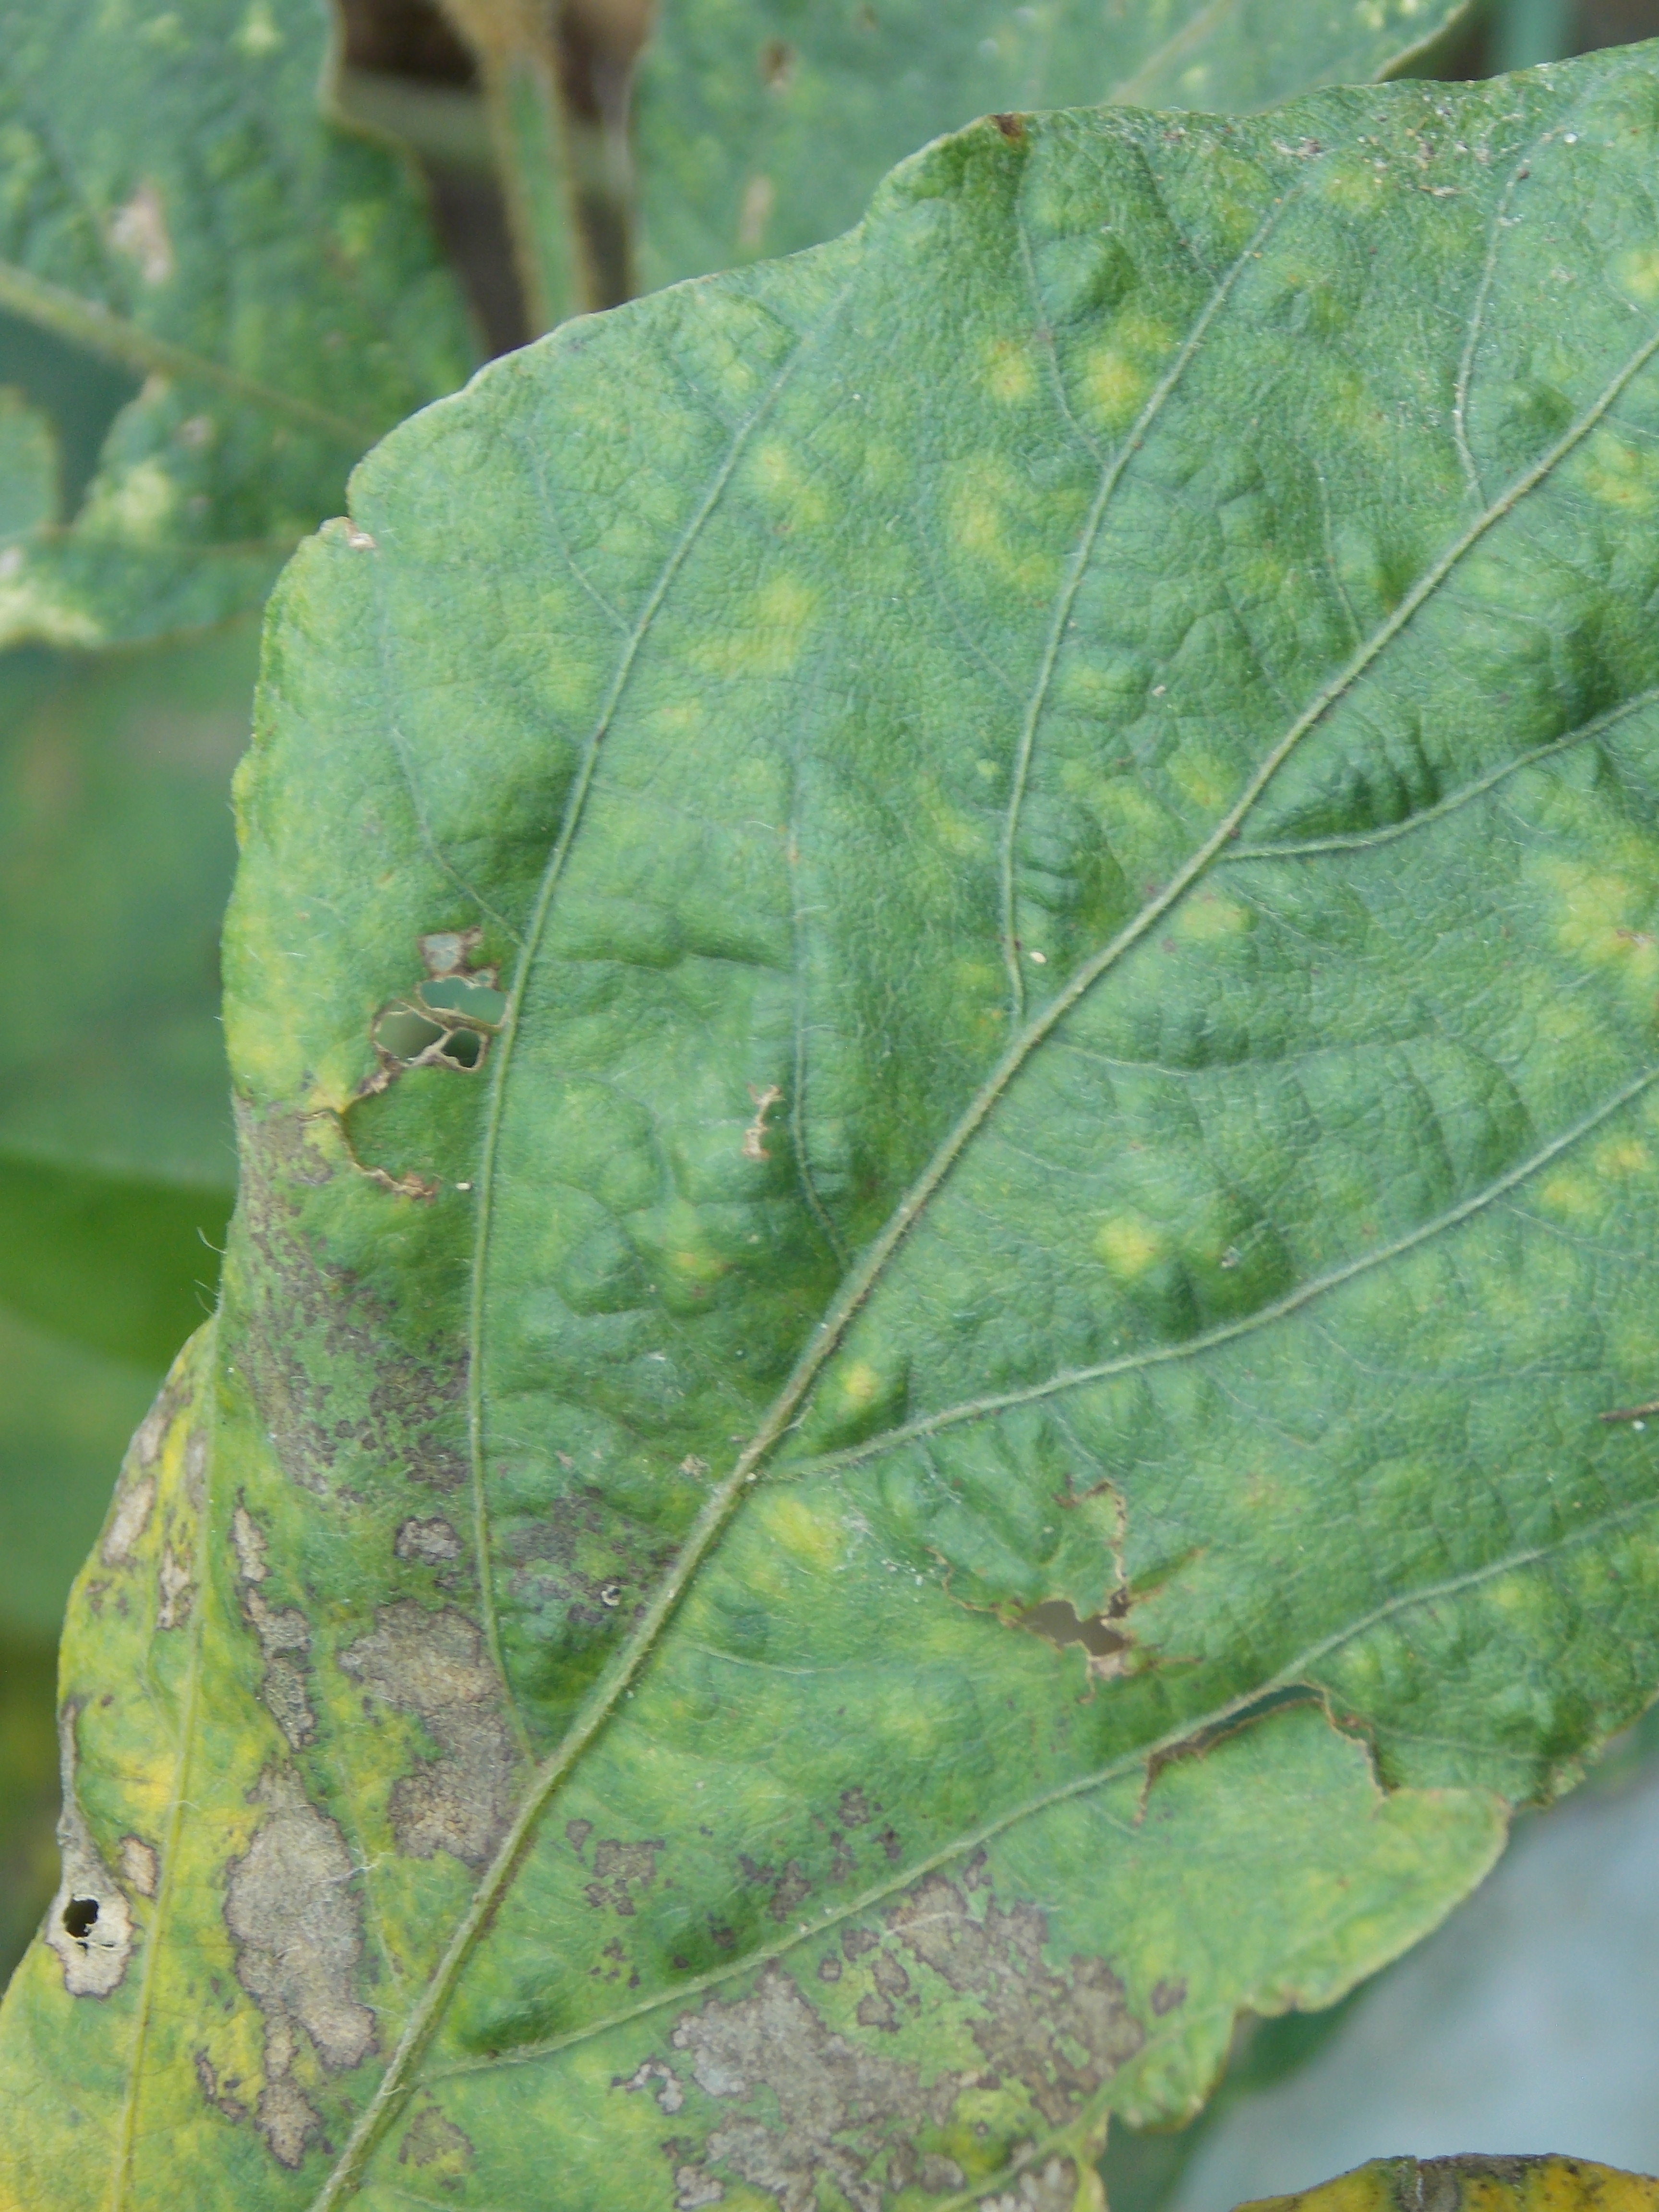
Label: Disease